1990 Champion Spark Plug 400

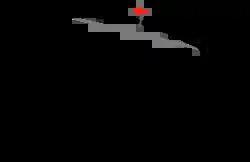
The layout of Michigan International Speedway, the venue where the race was held.

The race was held at Michigan International Speedway, a two-mile (3.2 km) moderate-banked D-shaped speedway located in Brooklyn, Michigan. The track is used primarily for NASCAR events. It is known as a "sister track" to Texas World Speedway as MIS's oval design was a direct basis of TWS, with moderate modifications to the banking in the corners, and was used as the basis of Auto Club Speedway. The track is owned by International Speedway Corporation. Michigan International Speedway is recognized as one of motorsports' premier facilities because of its wide racing surface and high banking (by open-wheel standards; the 18-degree banking is modest by stock car standards).